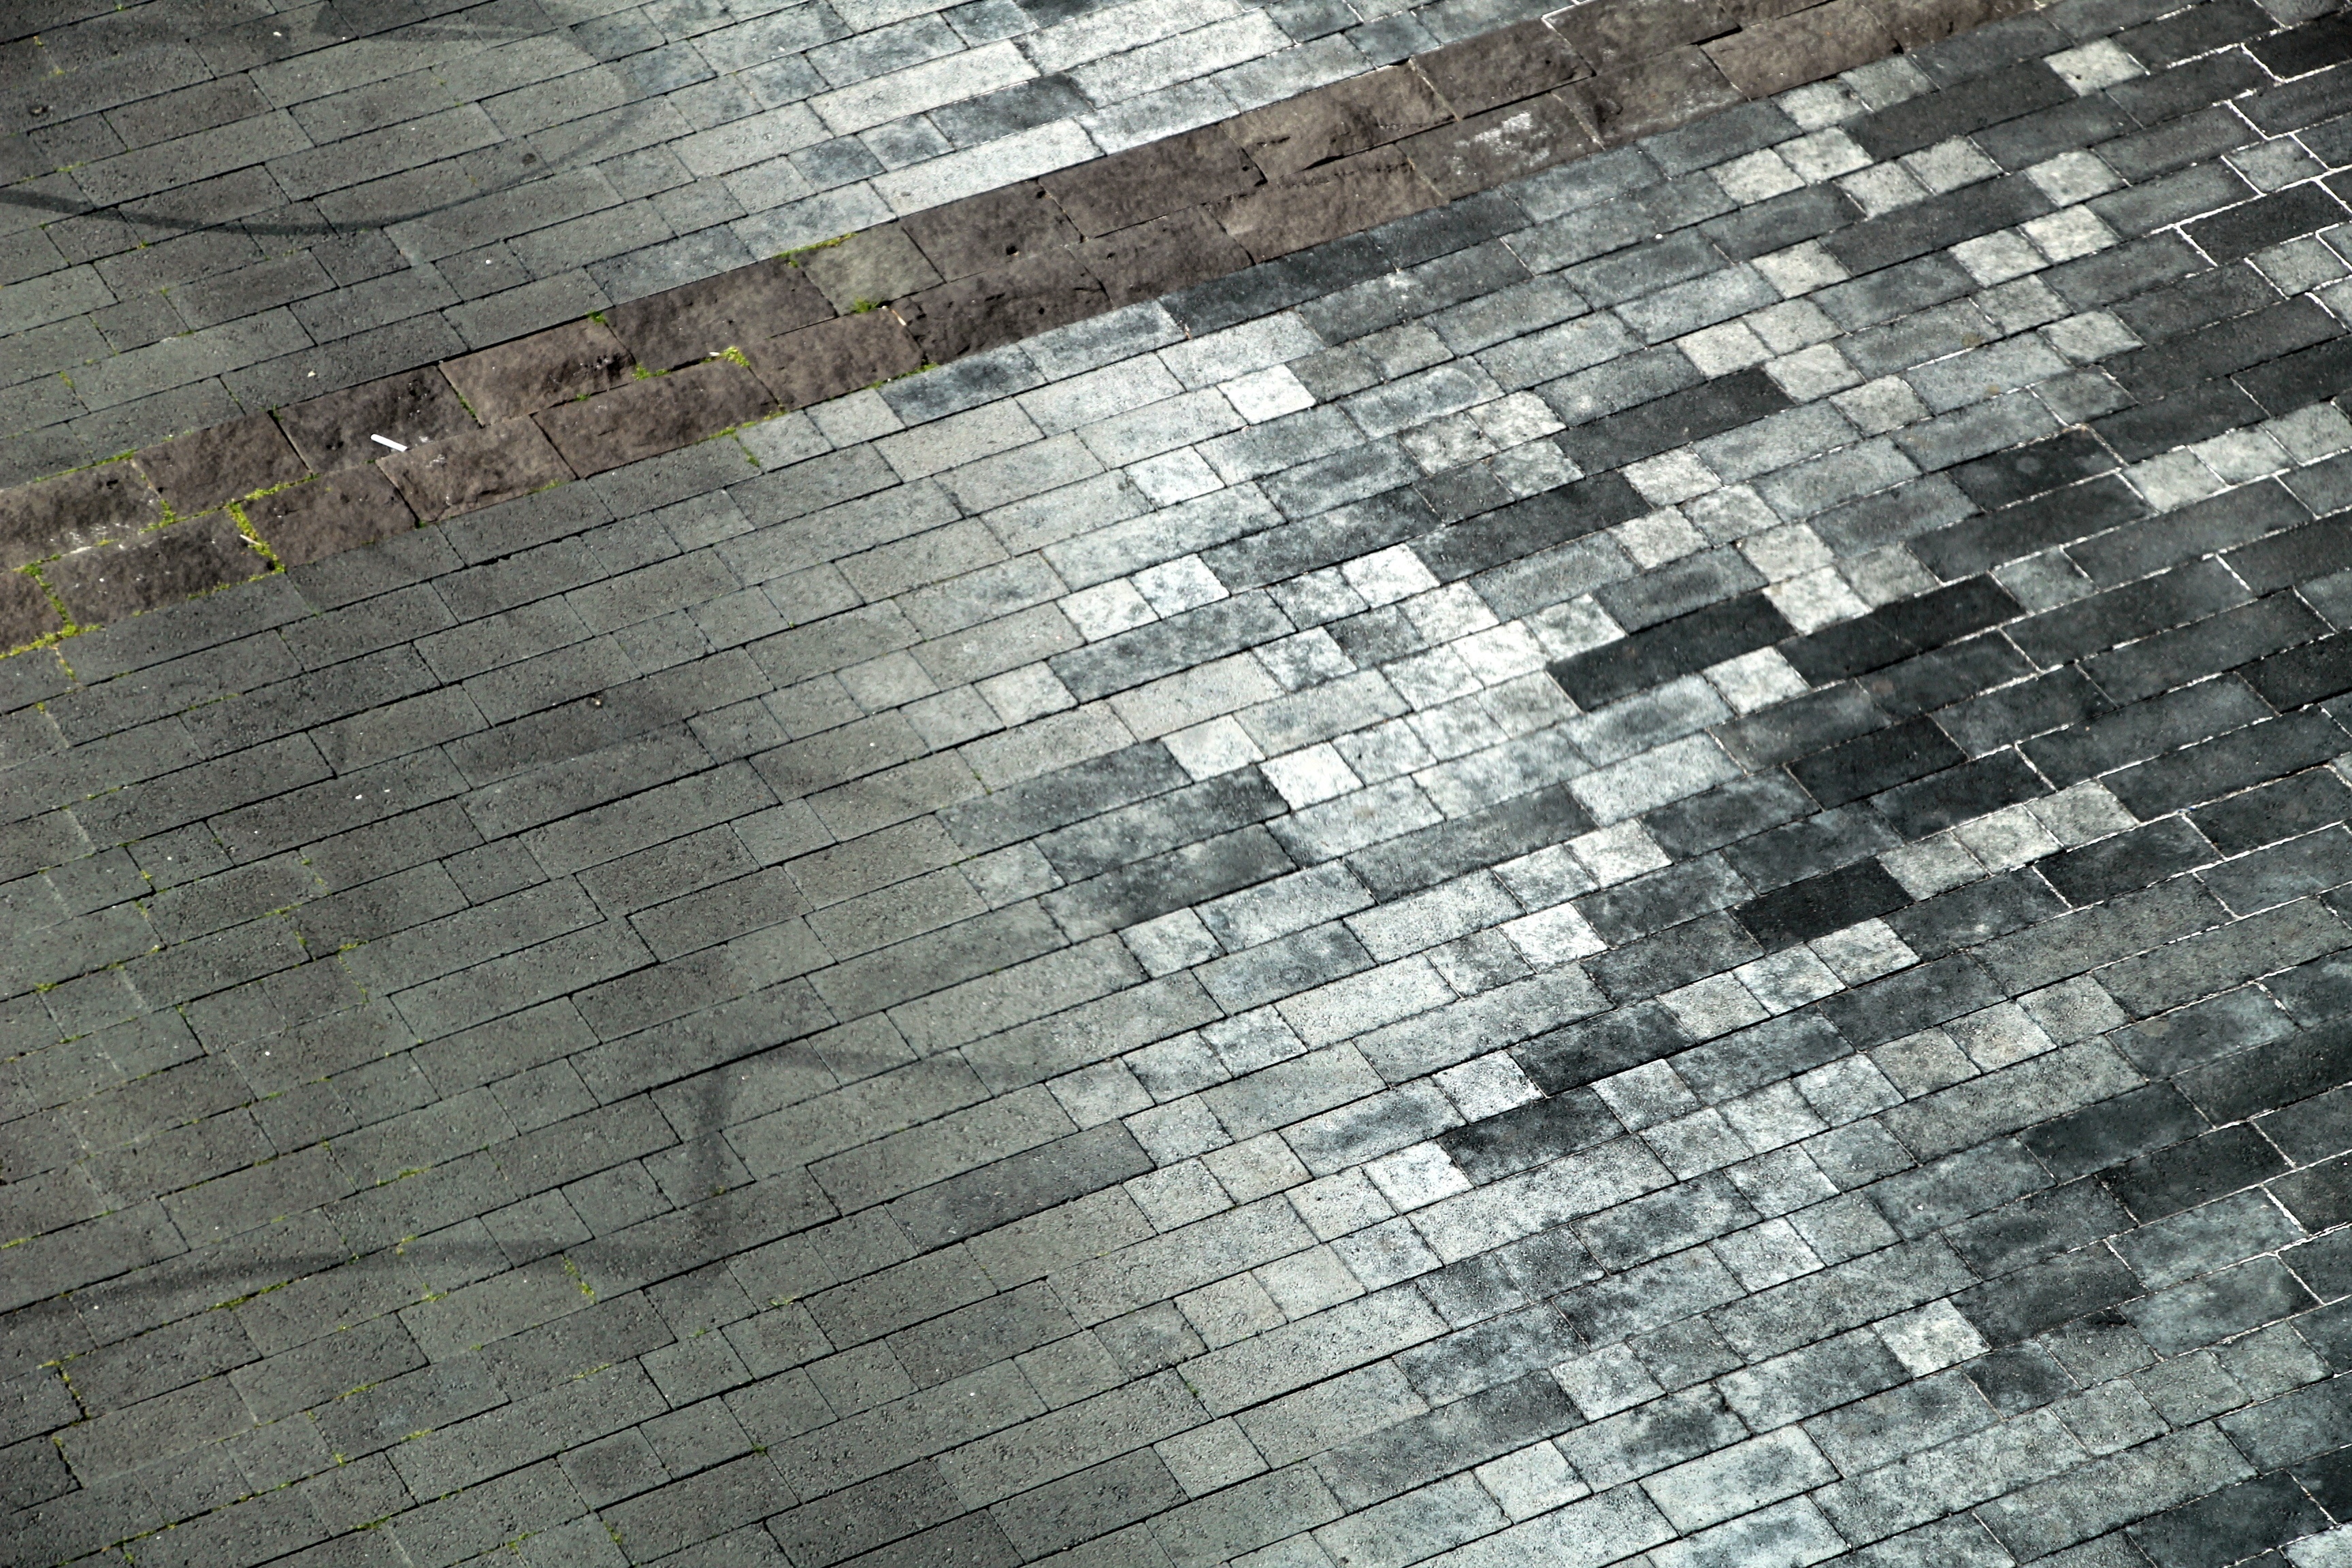
rock, wood, texture, sidewalk, floor, roof, wall, asphalt, line, green, soil, tile, brick, material, flooring, road surface